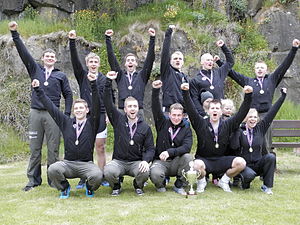
Dánjal Martin Hofgaard
Dánjal Martin Hofgaard står i øverste række nummer tre fra venstre, fra 2012.
Danjal Martin Hofgaard er en færøsk roer og svømmer. Han ror i færøsk kaproning og indendørs roning og svømmer for Susvim og for Færøerne. Den 1. marts 2015 vandt han VM i indendørs roning i maskiner i letvægtsklassen, strækningen var 2000 meter. Han blev sammen med andre færømester i færøsk kaproning, som foregår om sommeren i fjorde og sund, med båden Riddarin i 2011. Han har sat færøske rekorder indenfor indendørs roning og i svømning.